Mercedes-Benz S-Class (W221)

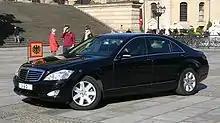
S 600 Guard, in use by the President of Germany

The S 600 Guard is an armoured vehicle with European B6/B7 resistance level. It resists military-standard small-arms projectiles and provides protection against fragments from hand grenades and other explosive charges. Additional safety features include run-flat tyres, 90L self-sealing fuel tank and a fire-extinguishing system. Other features include Michelin PAX 245–700 R470 AC tires, optional emergency fresh-air system, pneumatic emergency control system for the power windows (operates independently of the on-board electronics), emergency boot opening facility, optional Panic Alarm System, rear camera, heated front windscreen and heated front windows, adjustable doorhold system for all four doors, rear doors that are pulled shut automatically over the last few millimetres, and rear electric roller blinds. The vehicle has top speed of , with GVW of .